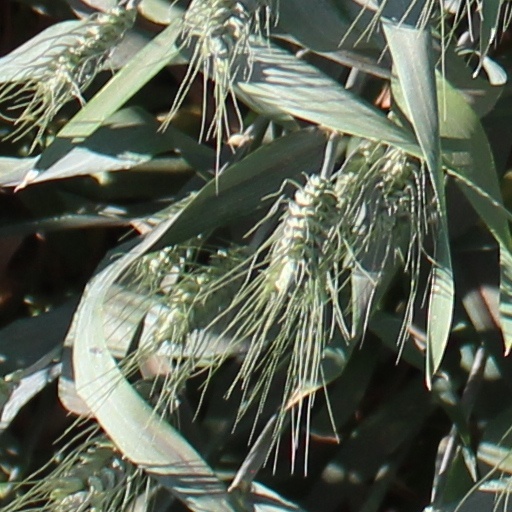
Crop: wheat